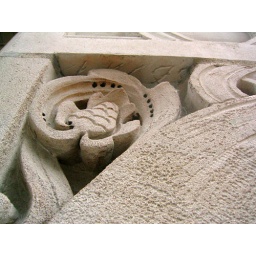
Detailed stonework on the ground floor of Trib Tower in Chicago.